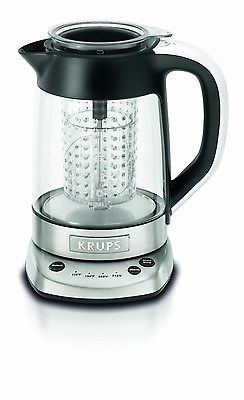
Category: kettle